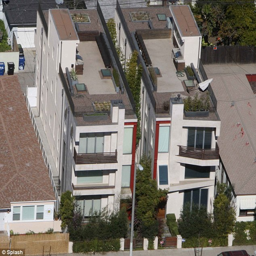
neighbours : person moved into the property in january .